Augustus Harris

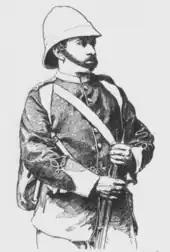
Harris as Frank Darlington in his 1881 play "Youth", co-written with Paul Merritt

Harris continued to appear as an actor. In 1877 Wyndham cast him as the juvenile lead in "The Pink Dominos" at the Criterion Theatre in the West End. It ran for 555 performances, of which Harris did not miss one. He was a competent actor, but his talents and inclination drew him towards management. In 1879, seeing that the huge Theatre Royal, Drury Lane was closed and empty, he determined to reopen it. He had little money but raised enough funds from friends including his future father-in-law to acquire the lease. He was not immediately able to mount a production of his own, and at first he sub-let the theatre to George Rignold, who presented and starred in a spectacular production of "Henry V", which lost money, adding to Drury Lane's reputation as an unprofitable house.